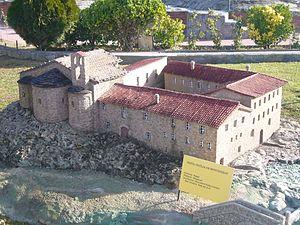
Catalunya en Miniatura est un parc de miniatures ouvert en 1983 à Torrelles de Llobregat, à 17 km de Barcelone. D'une superficie de 60 000 mètres carrés dont 35 000 mètres carrés dédiés aux maquettes, il s'agit d'un des plus grands parcs miniatures. Il présente des modèles réduits de 147 ouvrages de l'architecture calatane et majorcaine, dont les œuvres d'Antoni Gaudí.